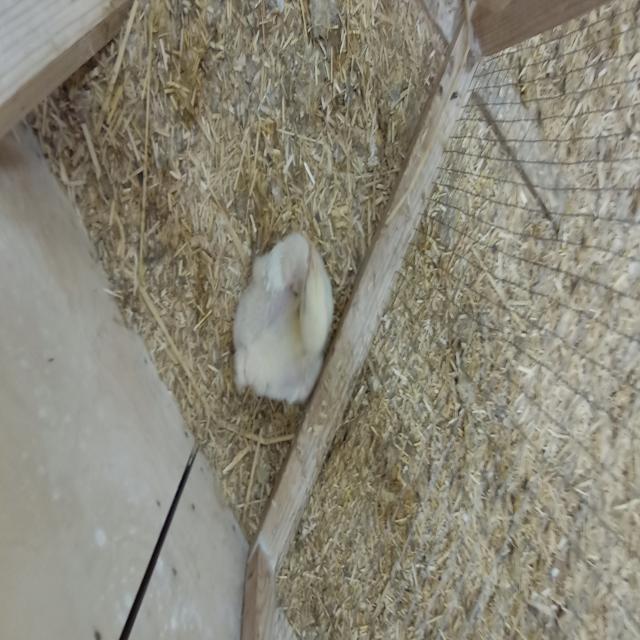
Weight: 438 g